Banta-Coe House

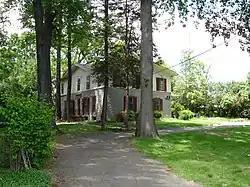
The Banta-Coe House in the spring of 2006

The Banta-Coe House is a Dutch colonial-style historic home located on Lone Pine Lane in Teaneck, Bergen County, New Jersey, United States, overlooking the Hackensack River on the campus of Fairleigh Dickinson University. Dating back to the early 18th century, it is one of the oldest remaining colonial-era homes in New Jersey.